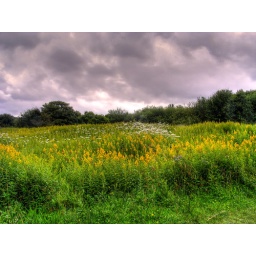
white in yellow